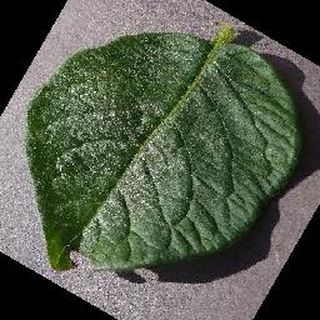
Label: healthy_potato